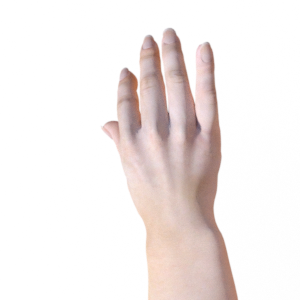
Label: paper